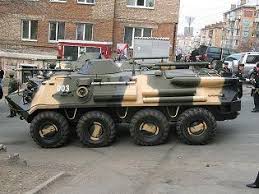
Label: BTR